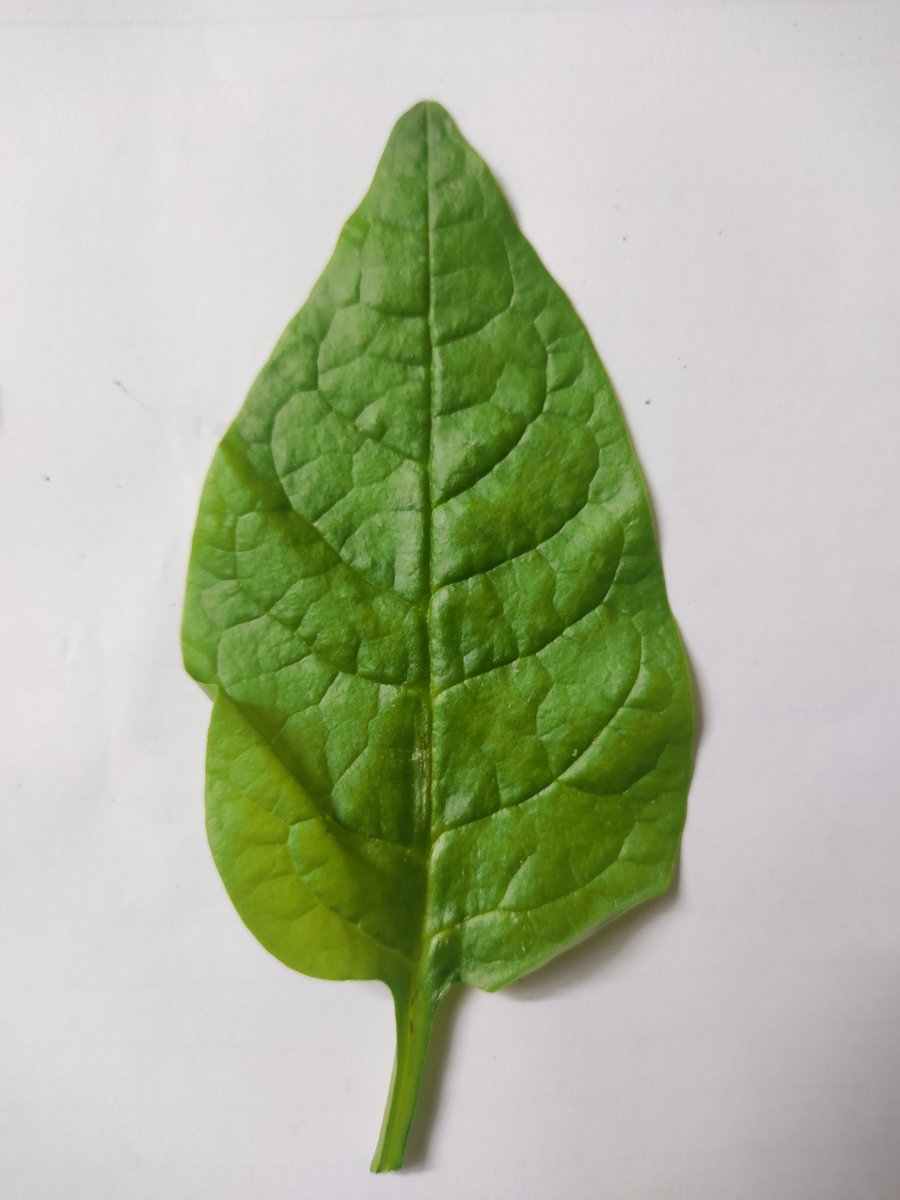
Label: Healthy-Leaf